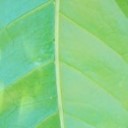
Label: Healthy